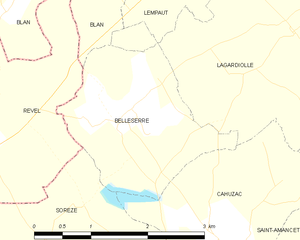
Carte des communes françaises Belleserre